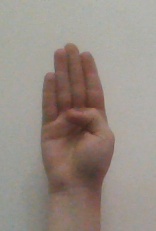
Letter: kaaf